Daengbyeot

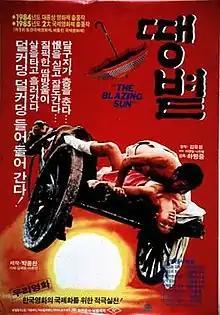
Film poster

Daengbyeot is a 1985, South Korean drama film directed by and starring Hah Myung-joong. It was entered into the 35th Berlin International Film Festival.